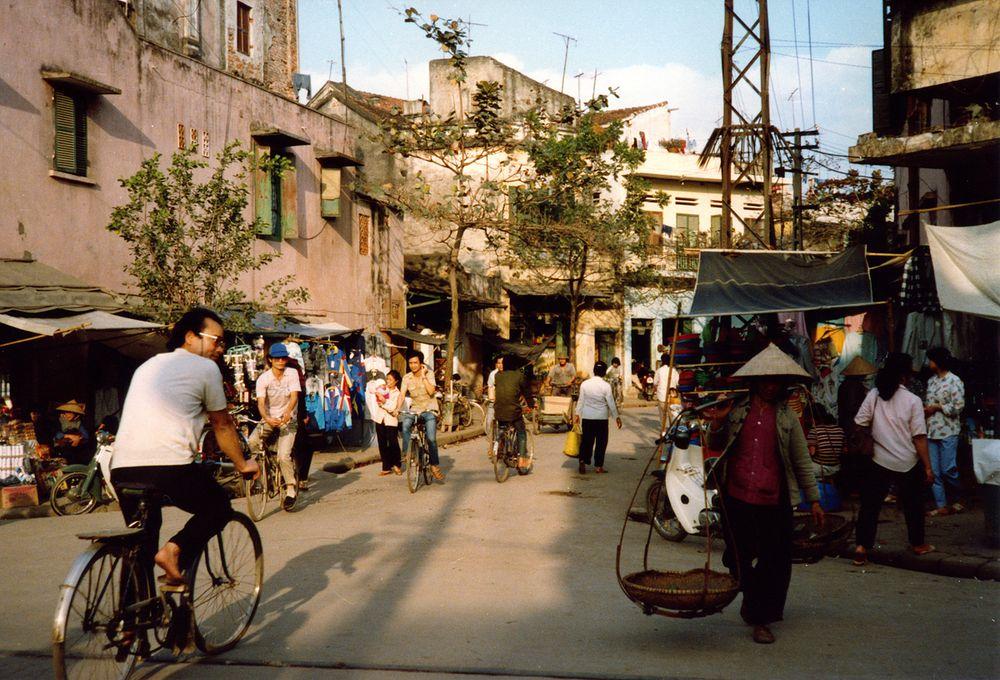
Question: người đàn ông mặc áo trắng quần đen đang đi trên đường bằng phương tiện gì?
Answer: ông ấy đi bằng xe đạp